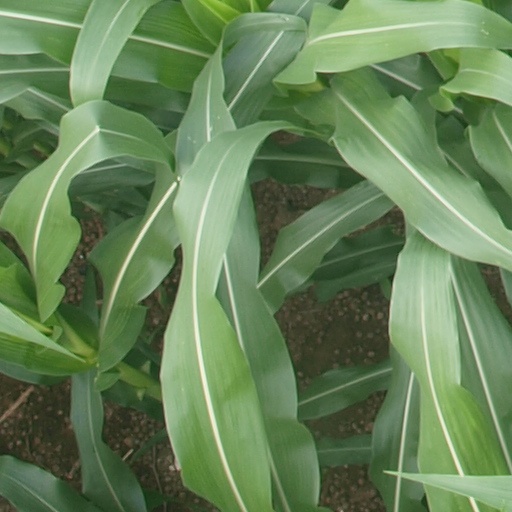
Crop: maize; corn